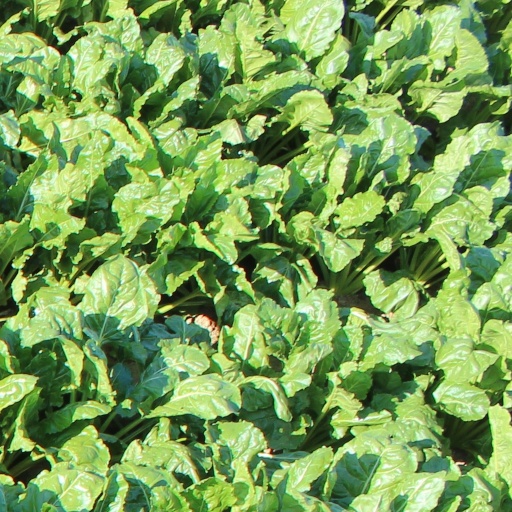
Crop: sugar beet